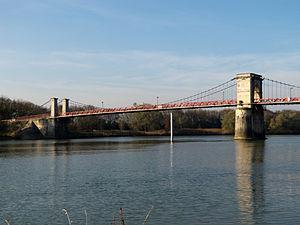
Le pont suspendu de Beauregard, est un petit pont suspendu traversant la Saône, et reliant Beauregard dans l'Ain à Villefranche-sur-Saône dans le Rhône. Il est uniquement accessible aux piétons et aux cyclistes.
Beauregard est une commune française située dans le département de l'Ain, en région Auvergne-Rhône-Alpes.